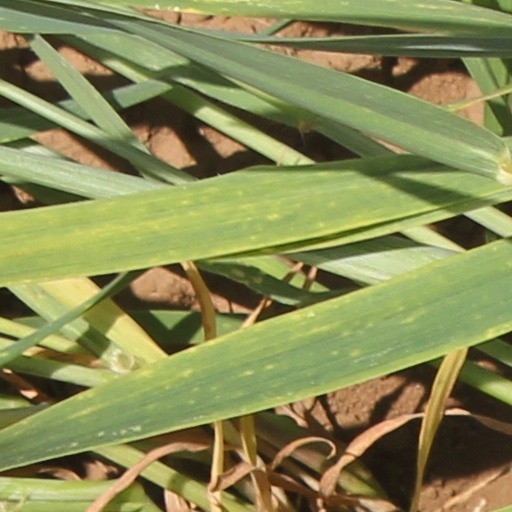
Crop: wheat